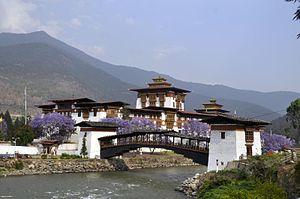
Cette liste de ponts du Bhoutan présente une liste de ponts remarquables du Bhoutan, tant par leurs dimensions, que par leur intérêt architectural ou historique.
Le Bhoutan, en forme longue le royaume du Bhoutan, est un pays d’Asie du Sud sans accès à la mer. Il est situé dans l’Est de la chaîne de l’Himalaya, enclavé entre l’Inde au sud, à l’est et à l’ouest-sud-ouest, avec laquelle il partage 605 km de frontières terrestres, et la Chine au nord et à l'ouest-nord-ouest avec 470 km de frontières. Plus à l'ouest, il est séparé du Népal par l'État indien du Sikkim, et plus au sud il est séparé du Bangladesh par les États indiens d'Assam et du Bengale-Occidental. Sa capitale et plus grande ville est Thimphou.
Le pont cantilever de Punakha sur la rivière Mo Chhu constitue un point d'accès au Dzong de Punakha.
Les Gompas, Gönpas, Gumbas, sont des complexes bouddhistes dont l' architecture est celle d'une enceinte fortifiée dans laquelle ont été intégrées une vihara et une université propre à l'enseignement du sadhana du bouddhisme tibétain. Ils sont implantés principalement dans la région historiques du Tibet, et ils ont été développées en Asie notamment en Chine, en Inde, au Népal, au Ladakh et au Bhoutan.